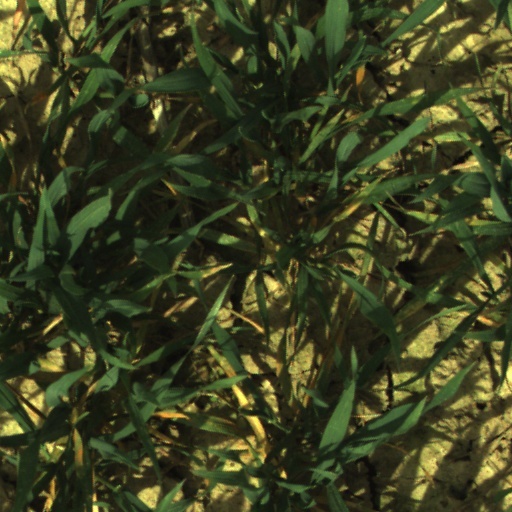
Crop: wheat